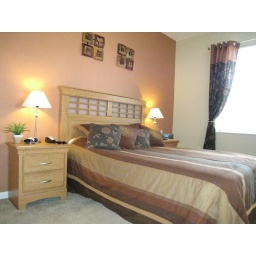
The beautiful master bedroom suite. Ensuite, walk in closet, door to lanai, TV, DVD, cable &amp;amp; ceiling fan